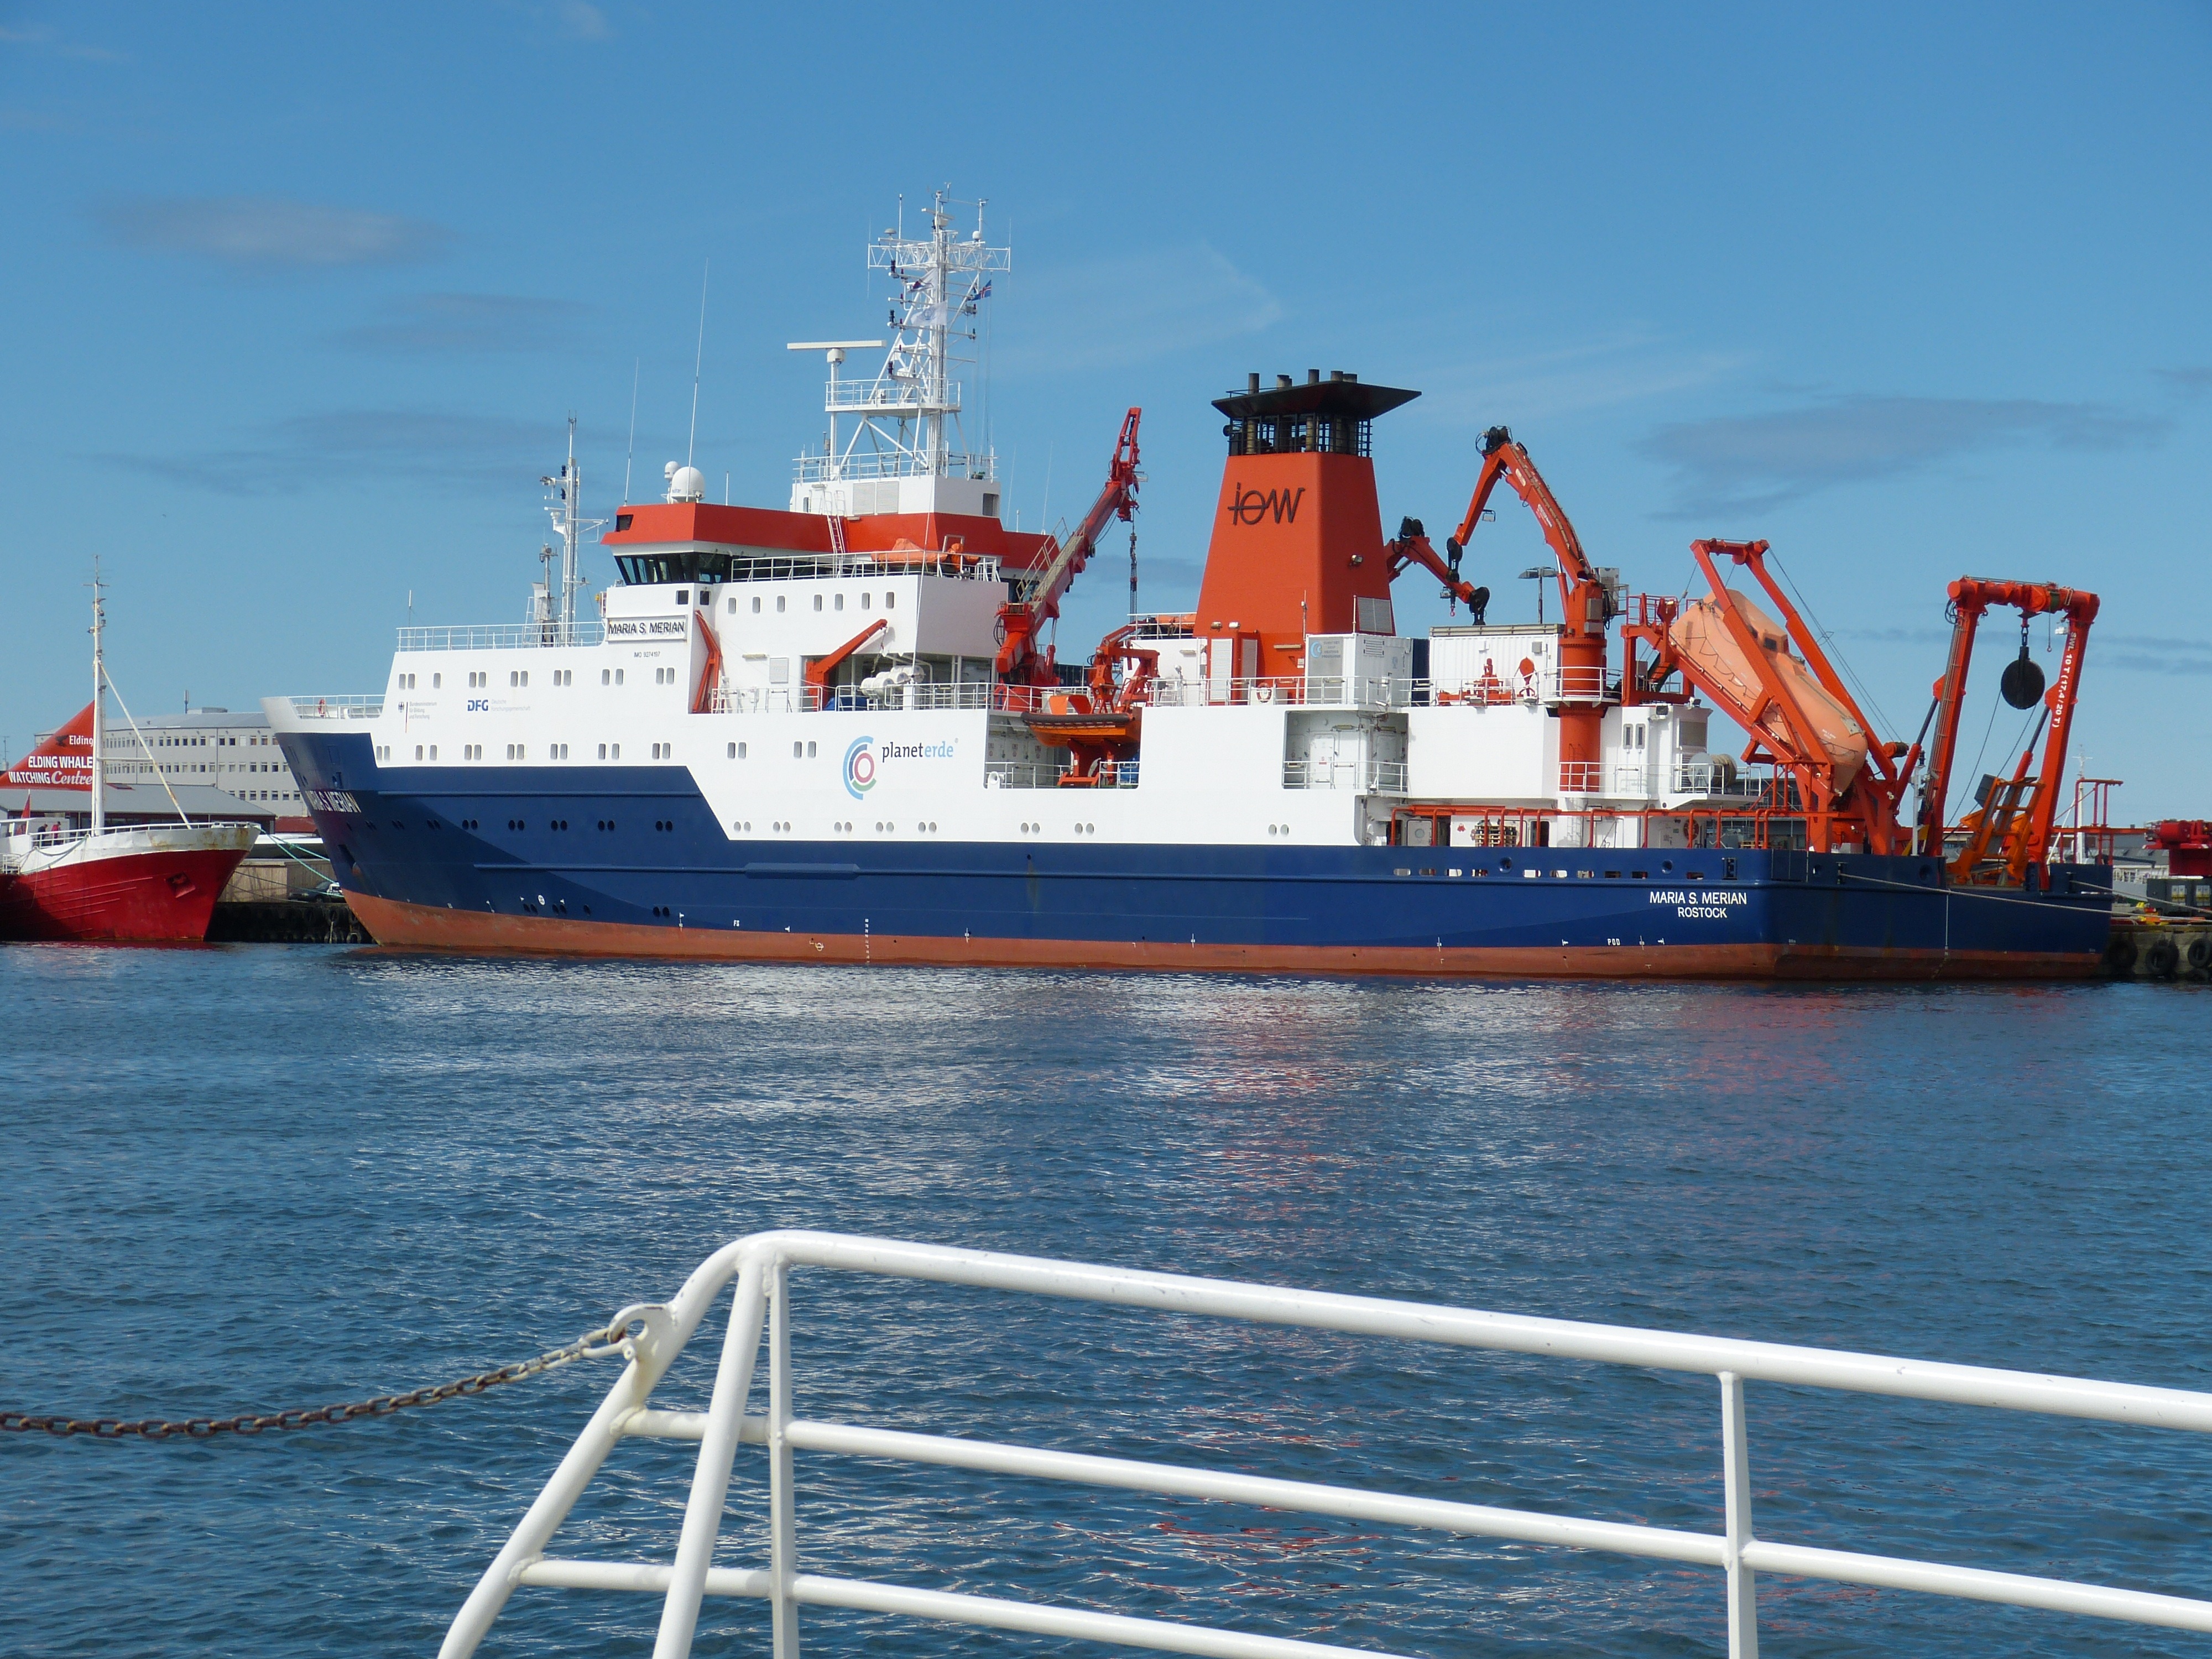
sea, ocean, ship, vehicle, harbor, iceland, port, cargo ship, research, channel, watercraft, reykjavik, container ship, fishing vessel, freight transport, bulk carrier, fishing trawler, research vessel, floating production storage and offloading, anchor handling tug supply vessel, platform supply vessel, reefer ship, heavy lift ship